Elgin Fairlawn, Kolkata

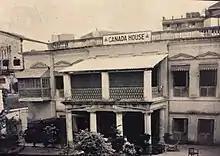
From the hotel's collection: The Elgin Fairlawn when it was known as 'Canada House' in 1908. .

The colonial bungalow was built in 1783 by an Englishman William Ford, when Warren Hastings was the Governor General. The house on Sudder Street became a hotel in 1936 after passing into the hands of Mrs. Rose Smith (née Sarkies) of Armenian roots. During the Second World War, the property was requisitioned for Canadian Airforce personnel and was known as "Canada House" for two years. During this time, it also functioned as a residential quarter of Air Force Major Melvyn Douglas and his family. In February 2018, the hotel was acquired by Elgin Hotels & Resorts.